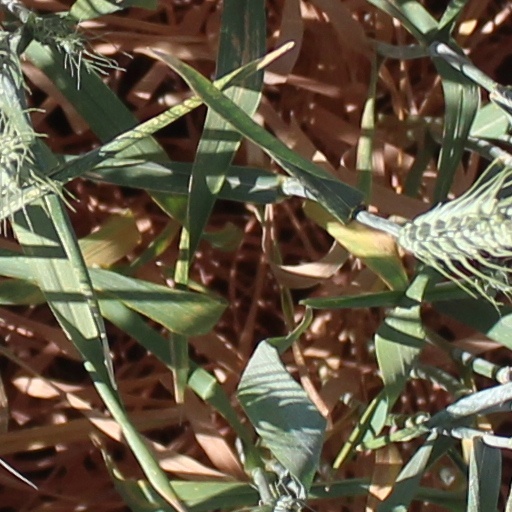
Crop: wheat